Jihadism

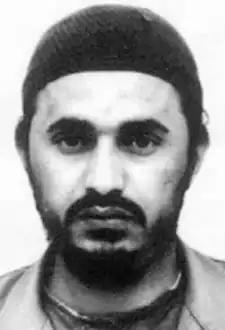
Abu Mus'ab al-Zarqawi, former leader of al-Qaeda in Iraq, is widely regarded as one of the influential Salafi jihadists.

The term "jihadism" has arisen in the 2000s to refer to the contemporary jihadist movements, the development of which was in retrospect traced to developments of Salafism paired with the origins of al-Qaeda in the Soviet–Afghan War during the 1980s. Forerunners of Salafi jihadism principally include Egyptian militant scholar and theoretician Sayyid Qutb, who developed "the intellectual underpinnings" in the 1950s, for what would later become the doctrine of most Salafi-jihadist terrorist organizations around the world, including al-Qaeda and Islamic State. Going radically further than his predecessors, Qutb called upon Muslims to form an ideologically committed vanguard that would wage armed "jihad" against the secular, democratic states and Western-allied governments in the Arab world, until the restoration of Islamic rule. Ayman al-Zawahiri, the Egyptian-born pan-Islamist militant and physician who was second in command and co-founder of al-Qaeda, called Qutb "the most prominent theoretician of the fundamentalist movements".